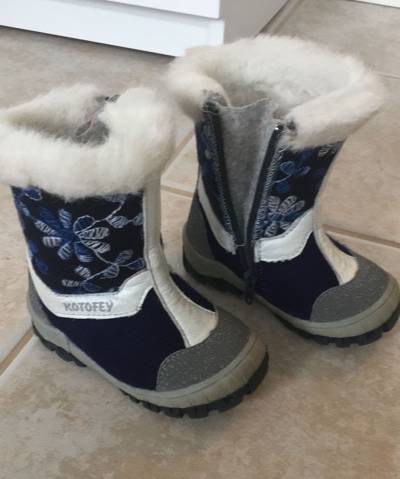
Waste category: shoes